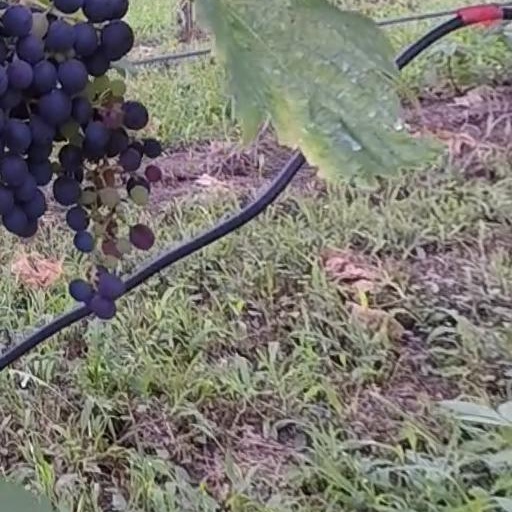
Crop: grape